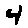
Label: 4